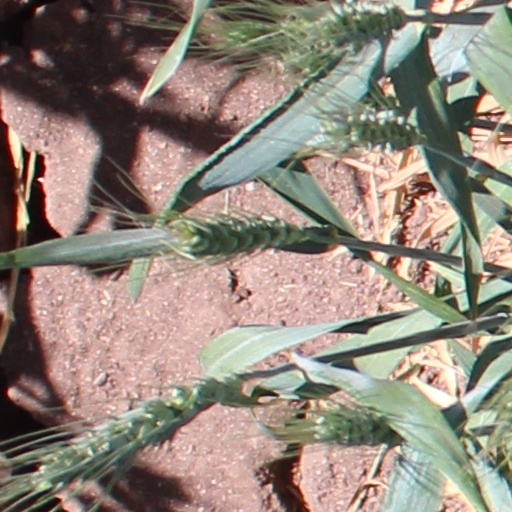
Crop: wheat